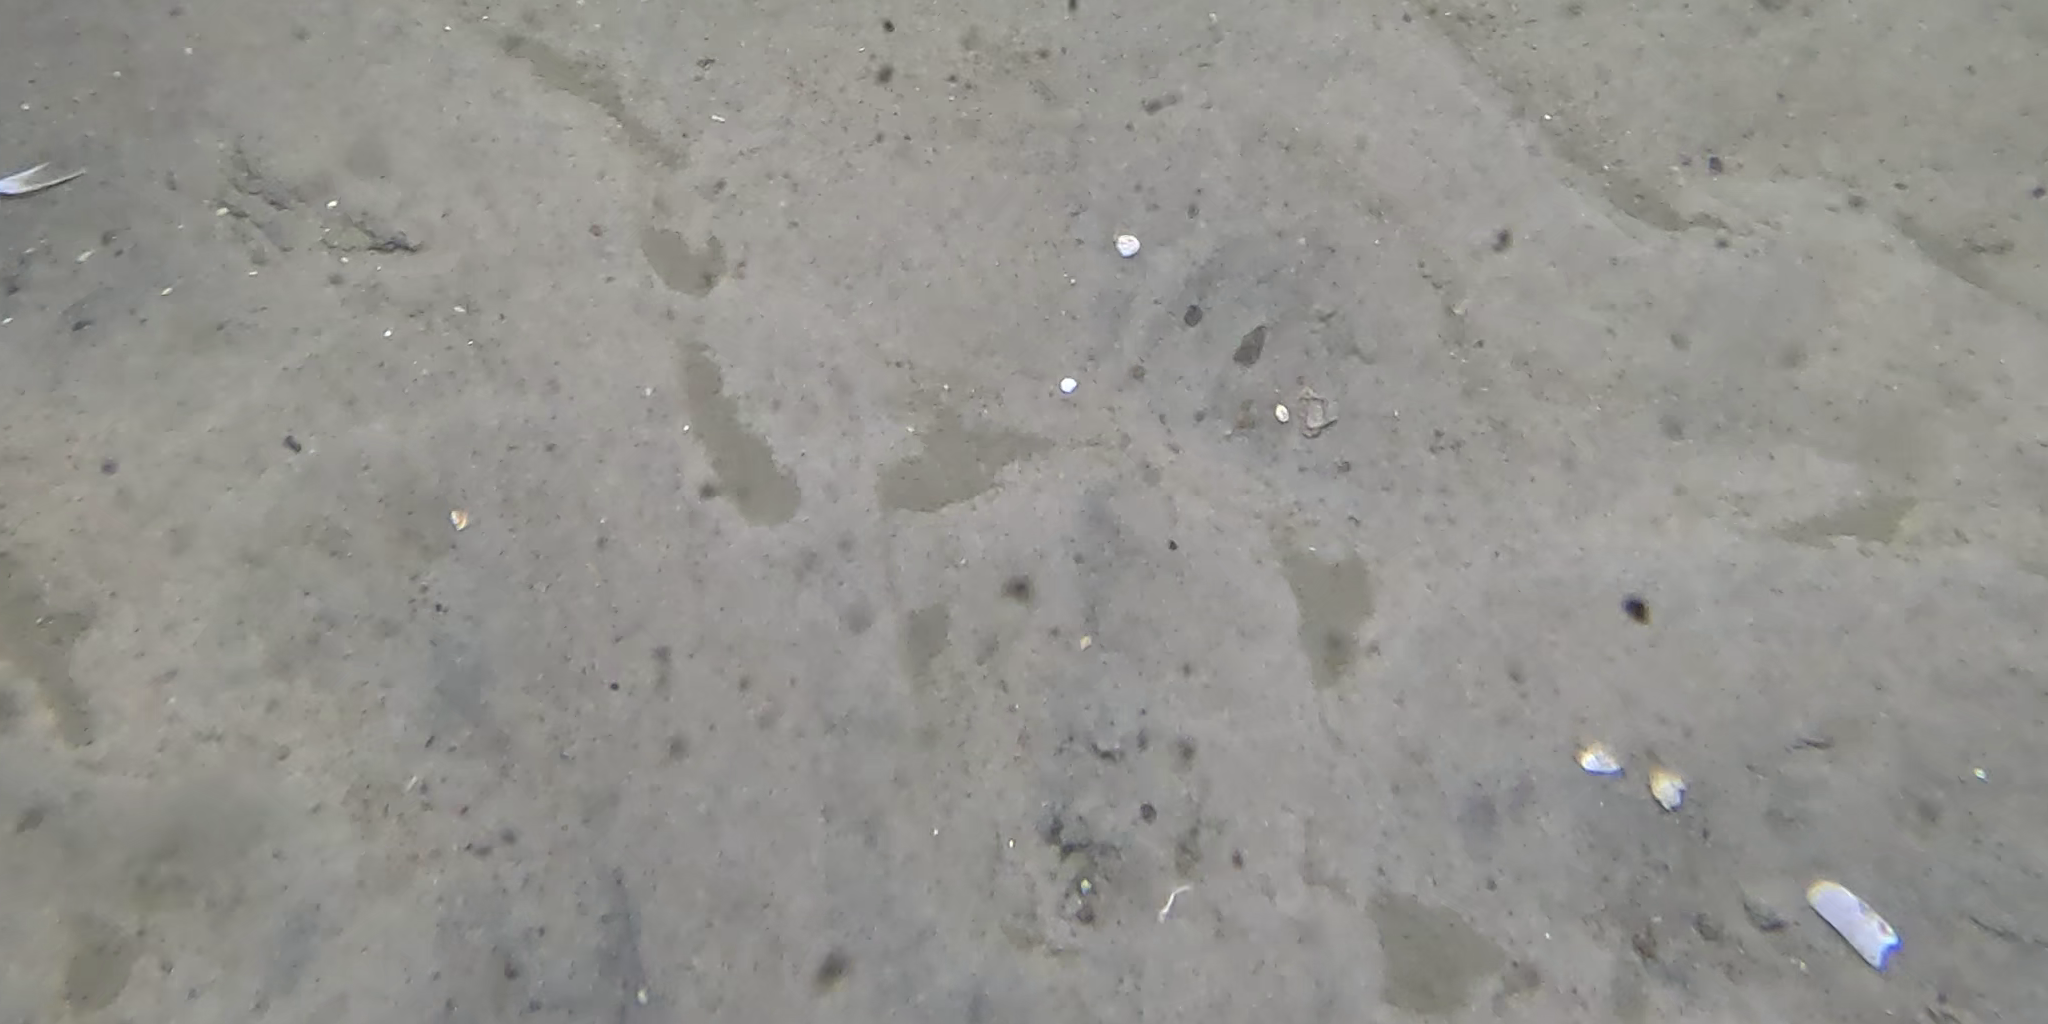
Seabed habitat: sand